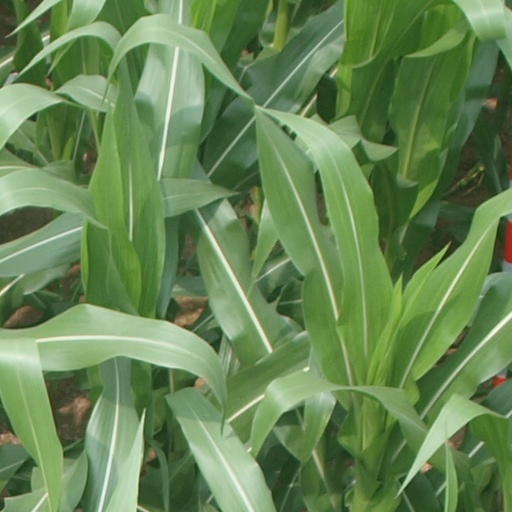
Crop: maize; corn